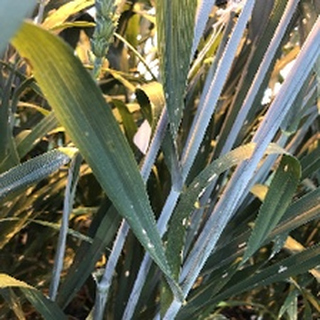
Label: wheat_mildew